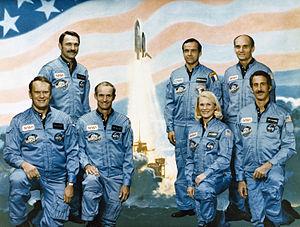
Edwin Jacob Garn dit Jake Garn est un astronaute américain né le 12 octobre 1932. Il fut également un homme politique, membre du parti républicain, maire de Salt Lake City de 1972 à 1974 et sénateur de l'Utah au Congrès des États-Unis de 1974 à 1993.